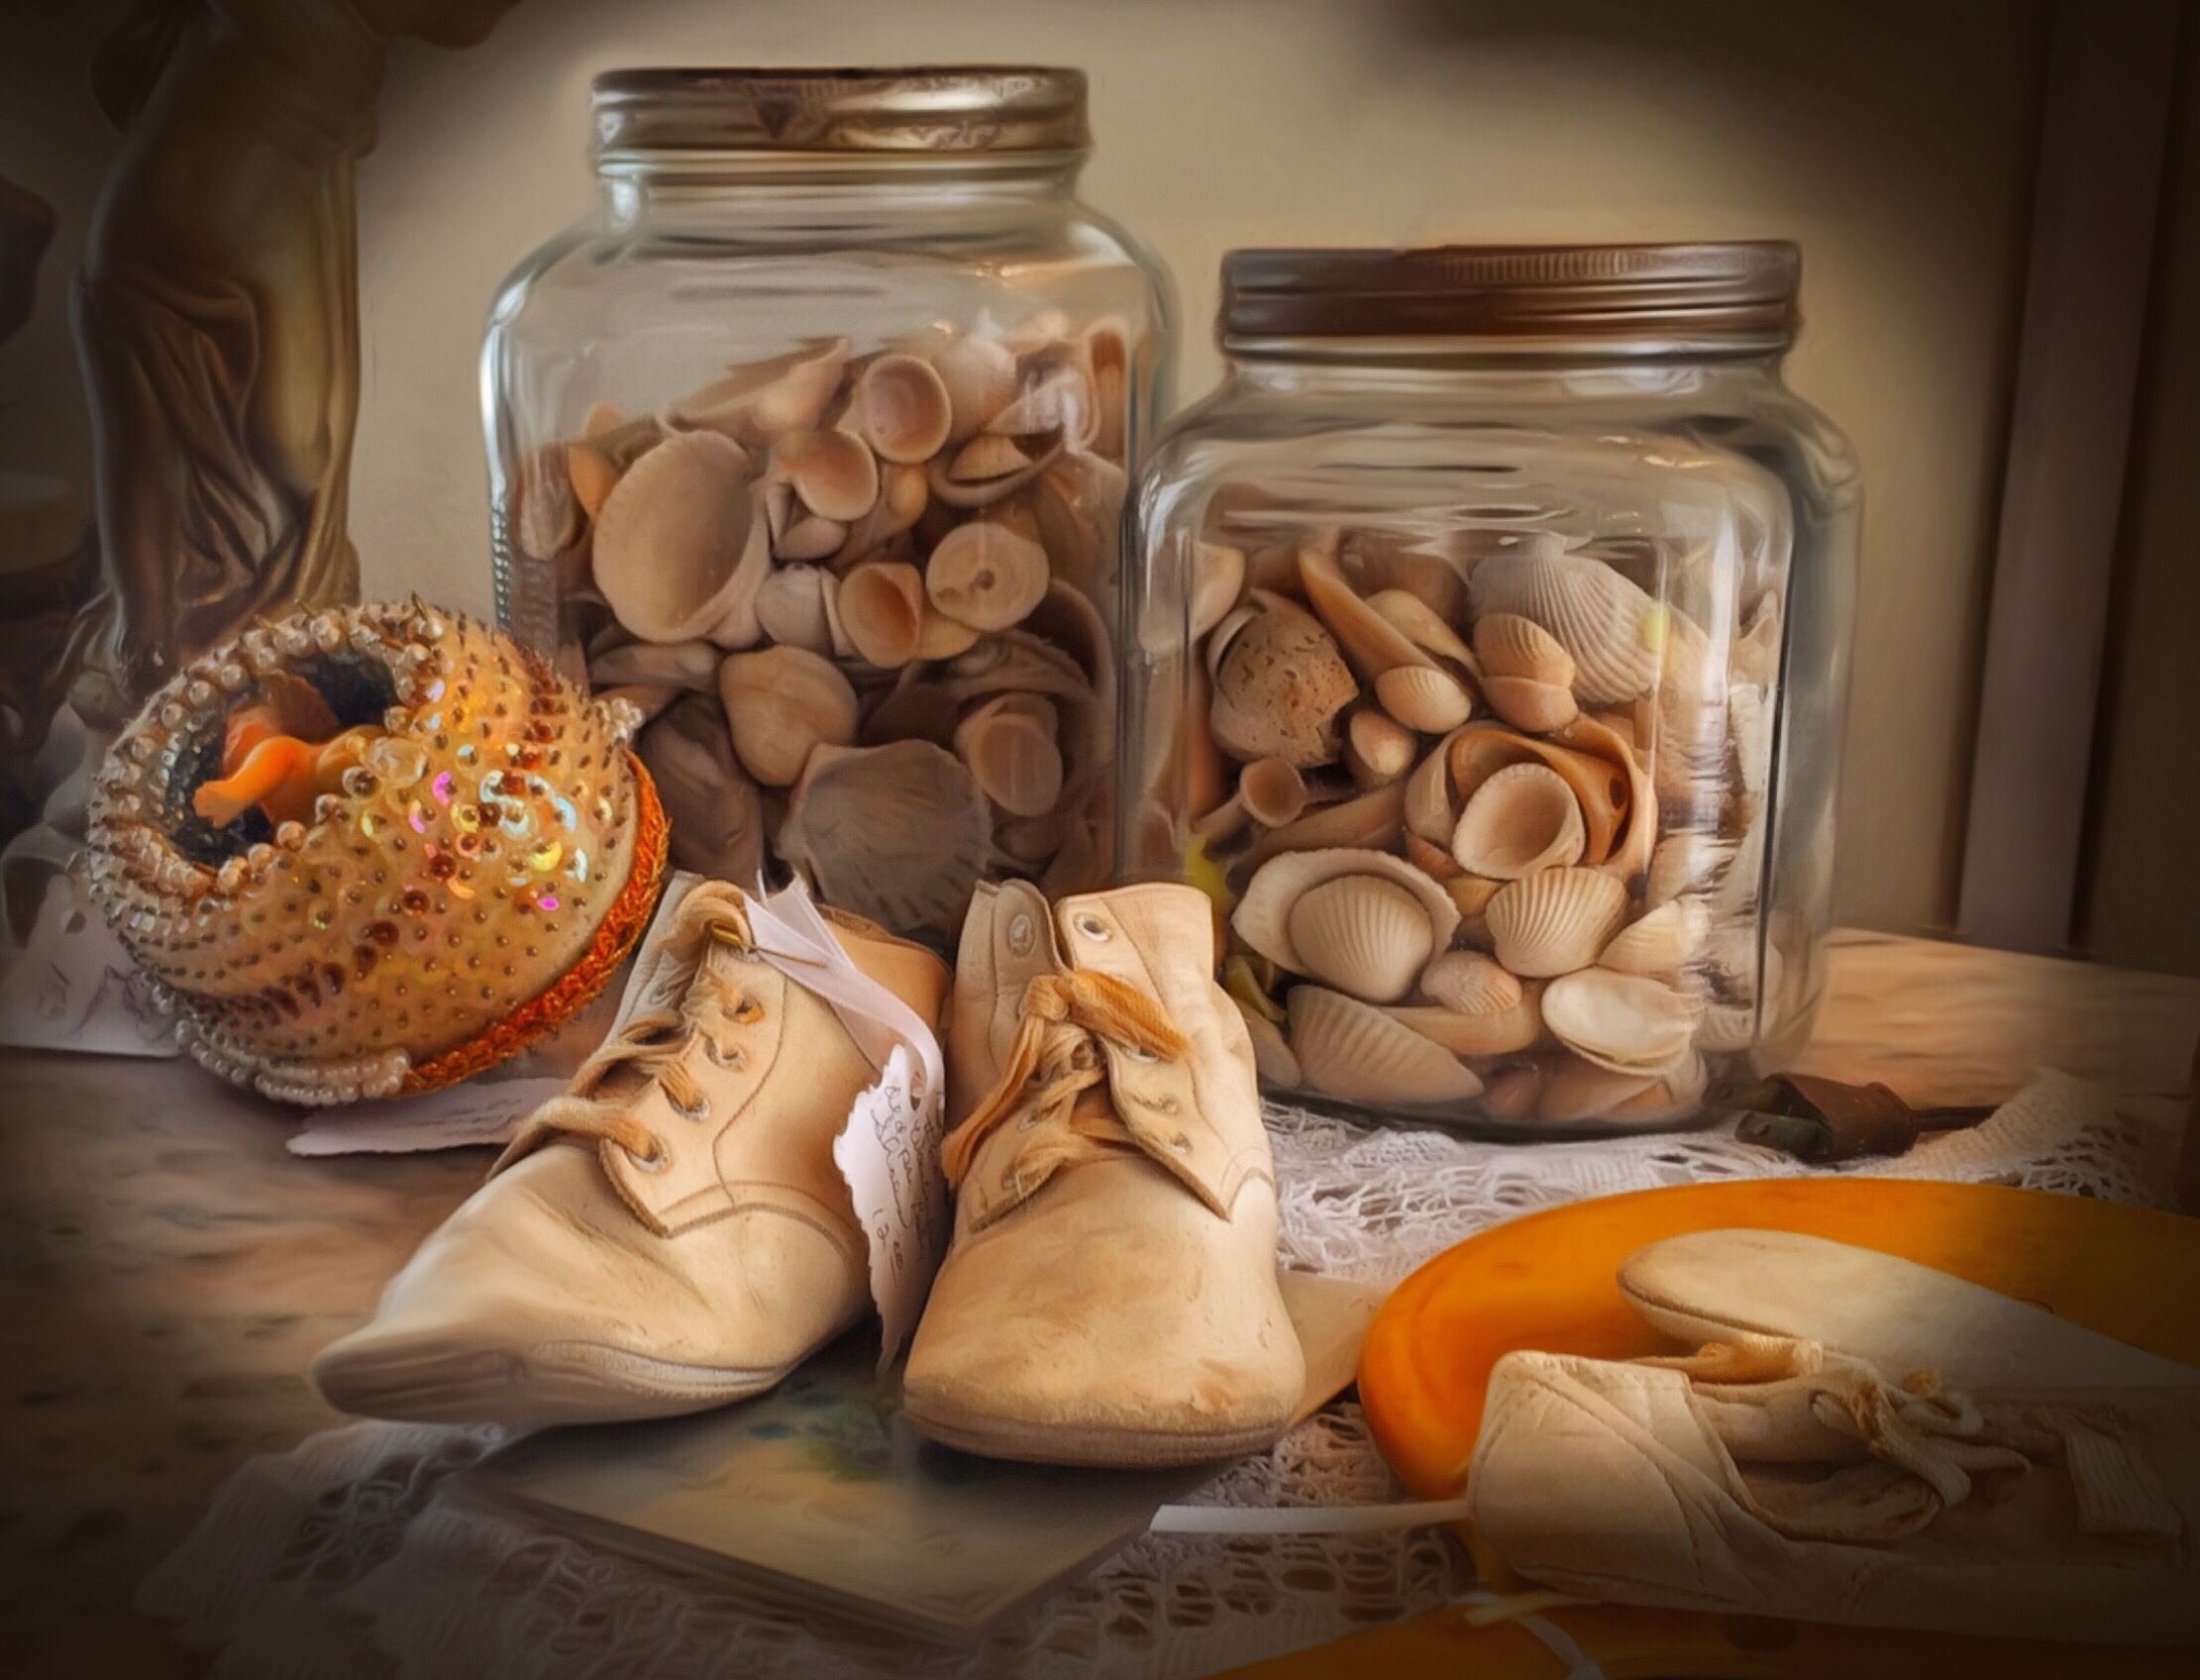
food, produce, baking, still life, painting, container, carving, antique store, baby shoes